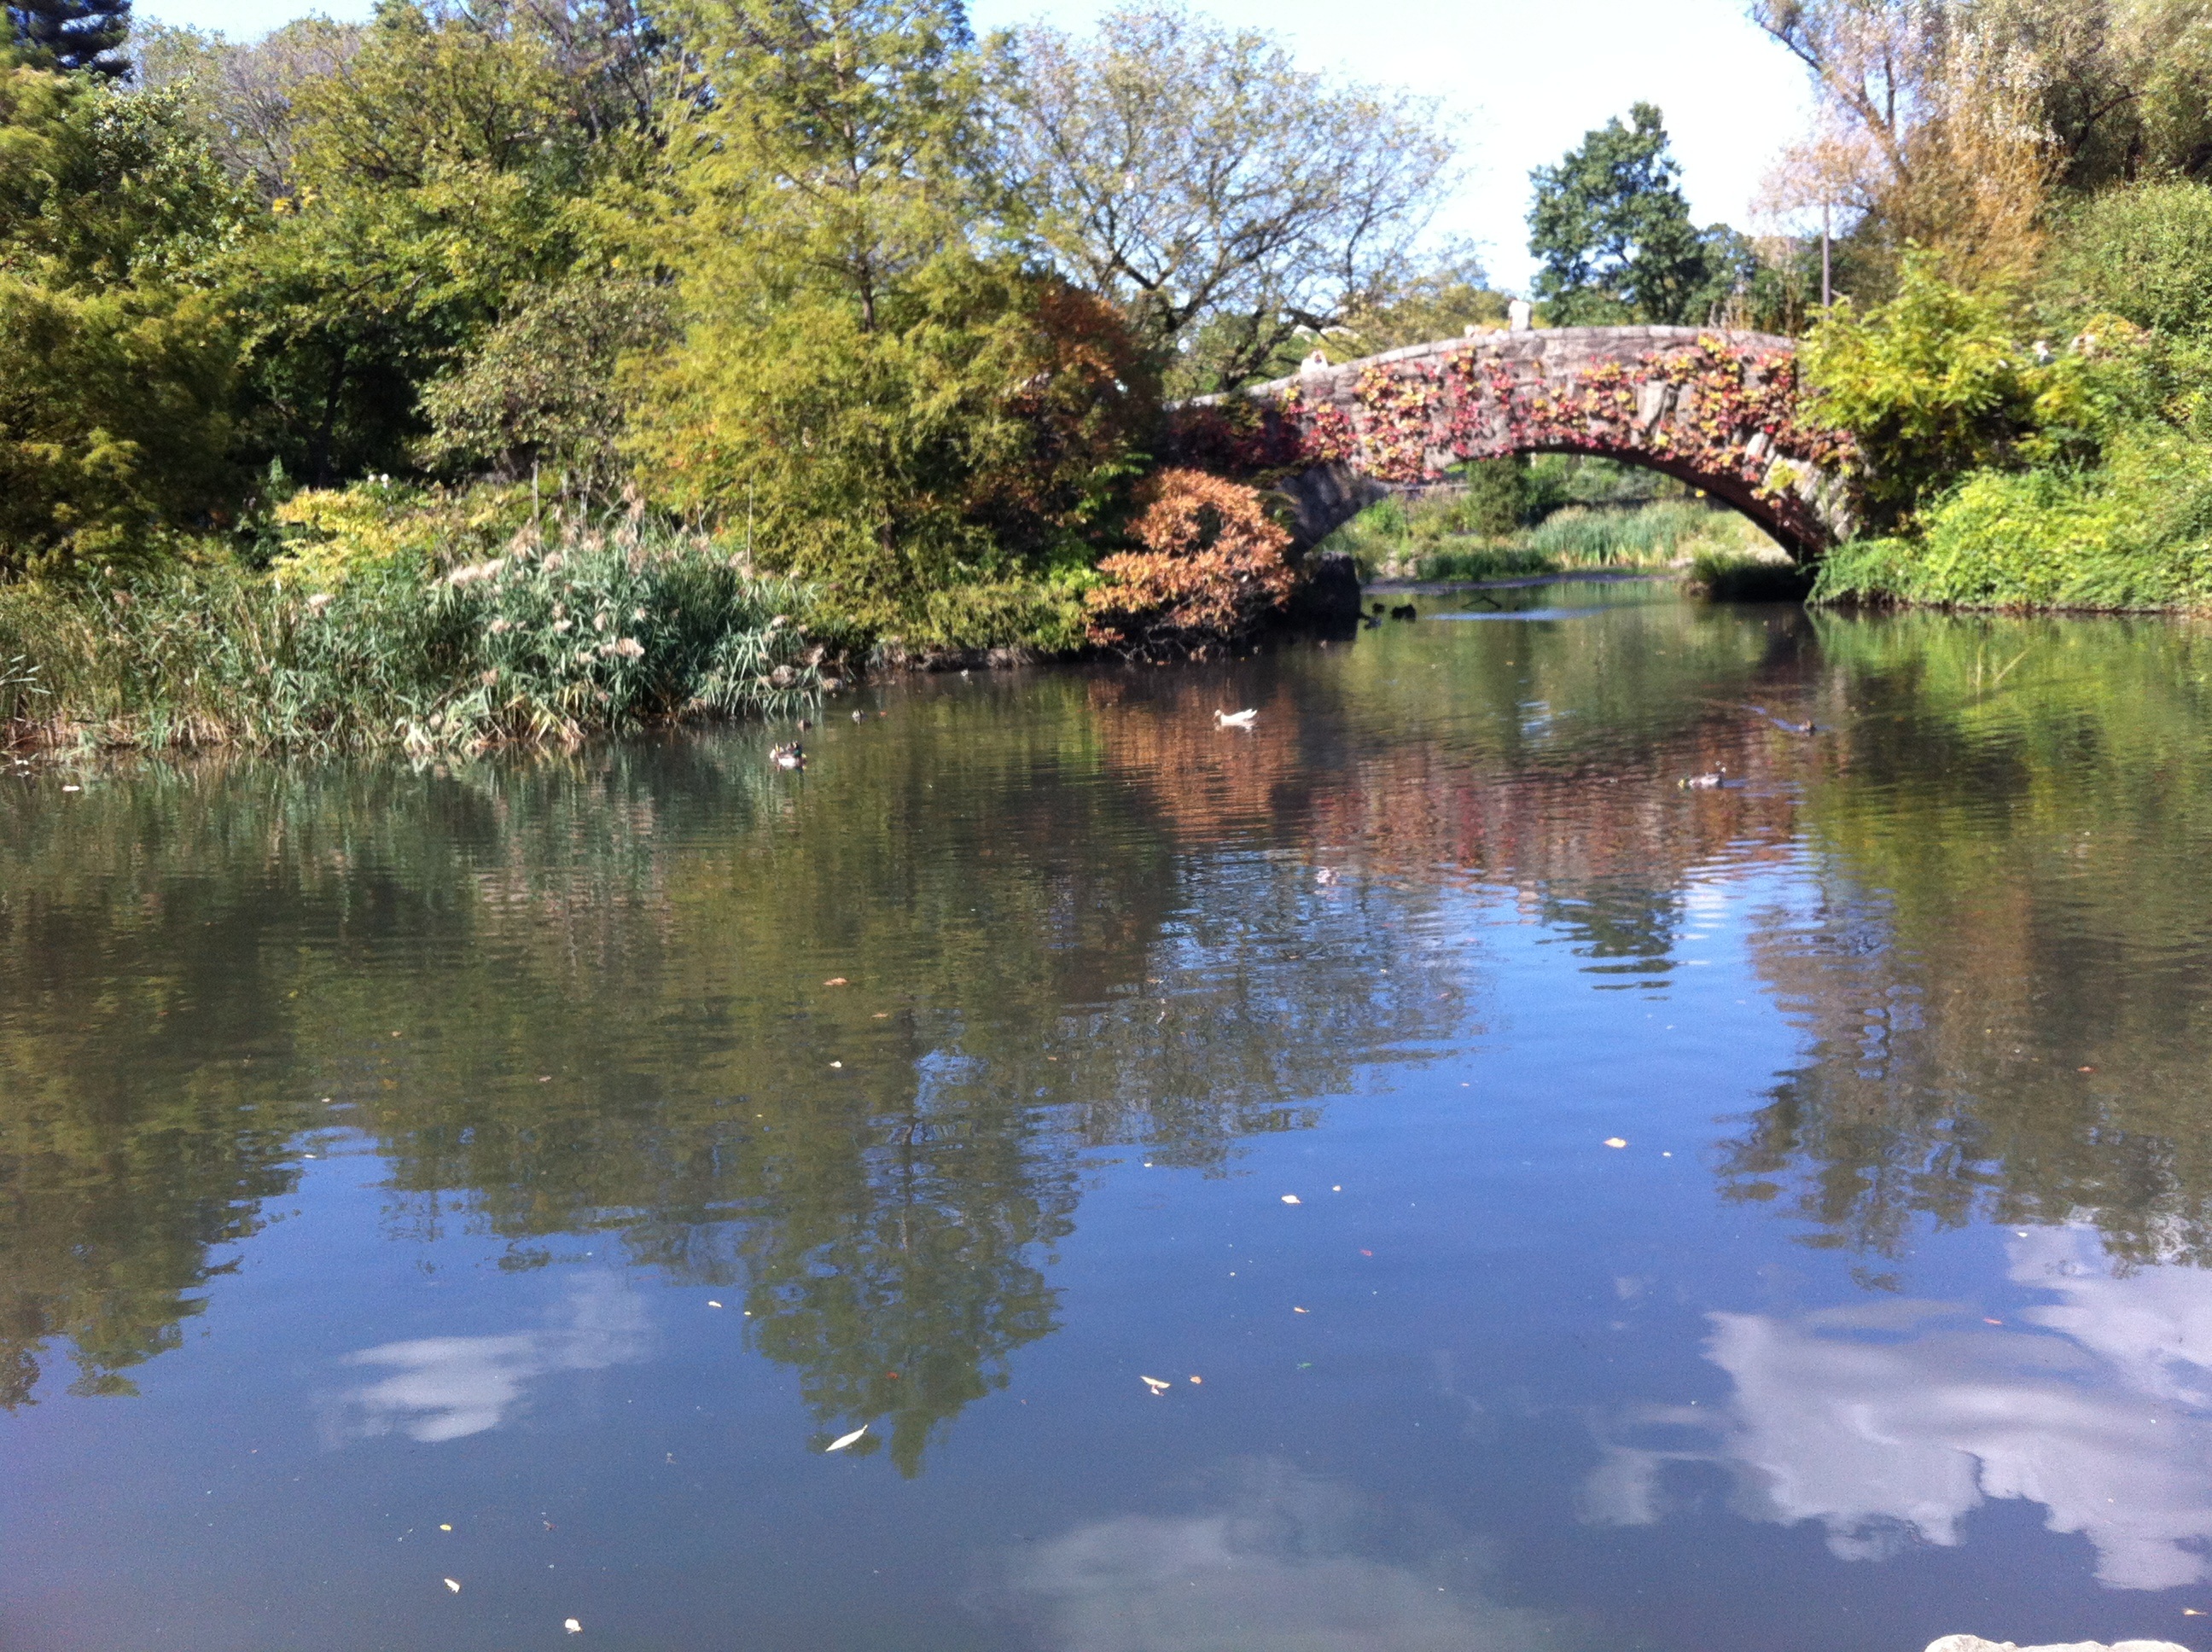
tree, water, nature, plant, bridge, leaf, flower, lake, city, new york, river, new york city, pond, stream, reflection, nyc, autumn, park, usa, america, rest, reservoir, garden, waterway, central park, body of water, united states, ny, cities, fish pond, woody plant